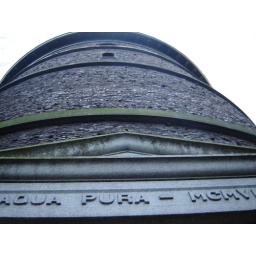
Large, old water tower in Seattle